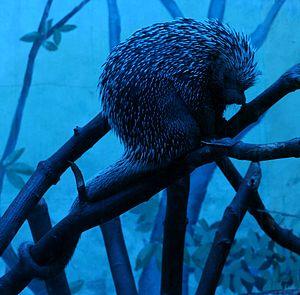
Le Porc-épic du Brésil ou Coendou à queue prenante est un porc-épic américain semi-arboricole présent dans les forêts tropicales au Mexique et à travers une grande partie de l'Amérique du Sud. L'épithète spécifique fait référence à sa queue préhensile, longue et couverte de petites écailles, qui lui sert de cinquième membre pour s'accrocher solidement aux branches.